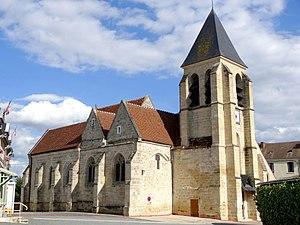
Vue depuis le nord-ouest.
L'église Saint-Jean-Baptiste est une église catholique paroissiale située à Crouy-en-Thelle, dans le département de l'Oise, en France. Elle se présente comme un édifice essentiellement gothique flamboyant, dont le plan rectangulaire à trois vaisseaux, avec un clocher-porche précédant la nef, masque une réalité beaucoup plus complexe. Le chœur est en effet d'origine roman, et conserve deux voûtes d'ogives des années 1130 / 1140 qui comptent parmi les plus anciennes du département. Dans le vaisseau nord, les trois dernières voûtes sont de style gothique rayonnant. Si ces éléments, ainsi que les réseaux flamboyants de la plupart des fenêtres, sont d'un intérêt incontestable, la reprise en sous-œuvre de la plupart des grandes arcades sans égards pour l'esthétique de l'espace intérieur, et l'installation de voûtes d'ogives factices et de clés de voûte néo-gothiques au XIIᵉ siècle, n'ont pas valu à l'église Saint-Jean-Baptiste un classement aux monuments historiques à ce jour. Néanmoins, les élévations extérieures sont aujourd'hui restaurées et bien mises en valeur.